The Life of Our Lord

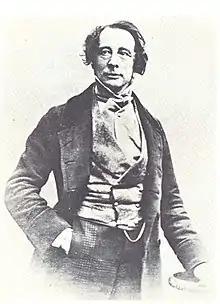

The Life of Our Lord is a book about the life of Jesus of Nazareth written by English novelist Charles Dickens, for his young children, between 1846 and 1849, at about the time that he was writing "David Copperfield". "The Life of Our Lord" was published in 1934, 64 years after Dickens's death.